Amaury Kruel

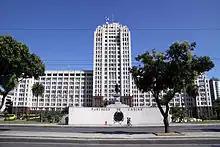

At the head of the Ministry of War, Kruel was the target of criticism and invitations to conspire against Goulart, and also tried to push the government to the right. He was an arm to the right of the president's support base, matched on the left by Brizola, general Osvino Ferreira Alves and the sergeants movement. In 1963, with presidentialism restored and the military opposition isolated, the support base came into conflict.